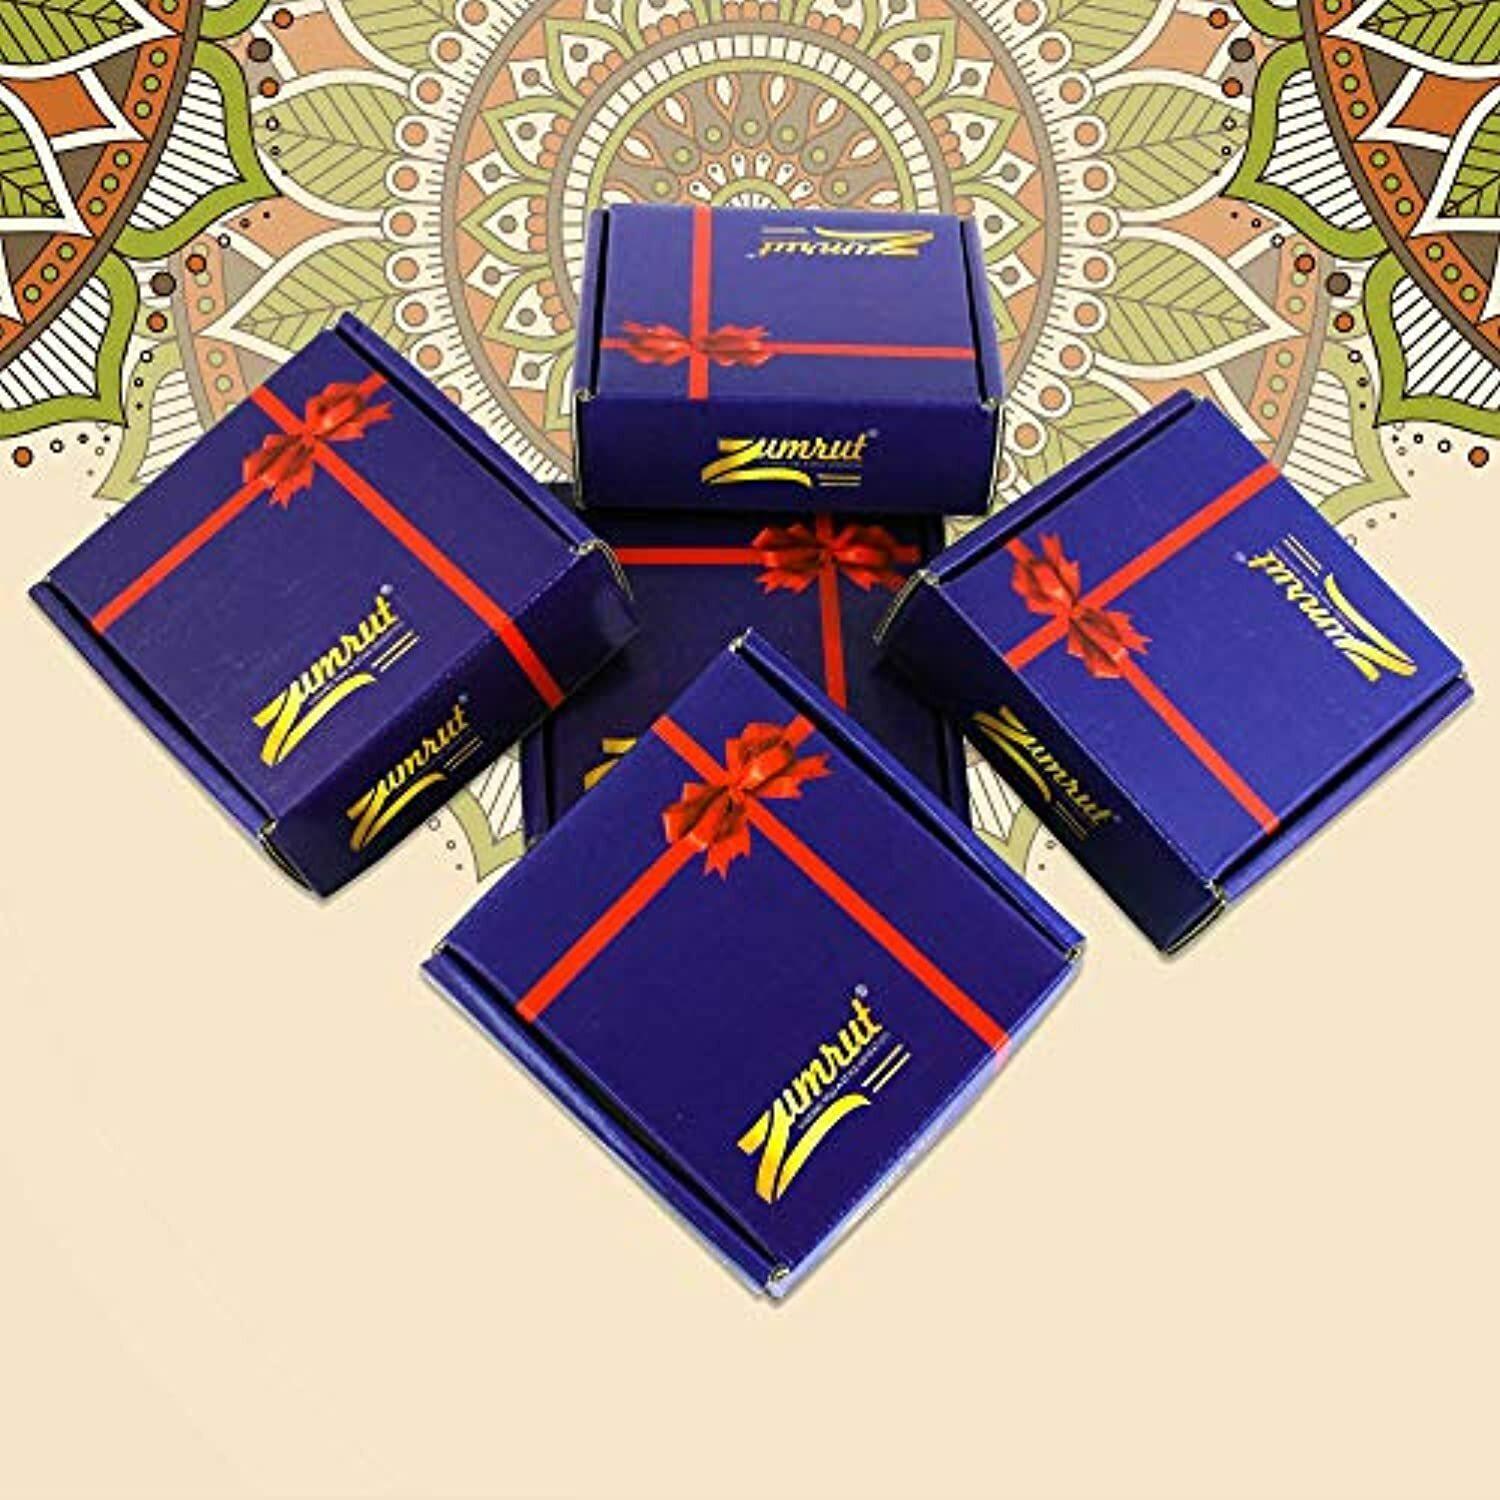
ZUMRUT MAKING YOU A STYLE SENSATION Silver Plated Mahadev Om with Damru and Rudraksha Pendant (Men and Women)
Type: Necklaces & Pendants
Brand: ZUMRUT MAKING YOU A STYLE SENSATION
Price: Rs. 349
 Zumrut is jaipur based leading manufacturer and exporter of high quality fashion and imitation jewellery, handmade painting jewellery,etc. Lord shivas damru and trishul, the brass pendant has been adorned.Lord shiva pendant of lord is developed with pure dedication which creates divinity and consecration towards a lord.This god pendant has high end fashion design which has elegance and style.Trishul said to destroy the evils from the earth damaroo(a musical instrument) fills the surroundings with positive energy.
Features: 100 risk free purchase money back if not delighted enjoy long lasting plating, handcrafted finish and attention to detail,Fashion match our handcrafted jewelry adds a stylish touch to your look, while allowing you to match it with dresses, t-shirts, formal wear, etc. To get the look you want. Make you can bring good luck to yourself and those around you,100 Skin friendly all our products are lead nickel free to ensure safety and comfort, even for sensitive skin,Made in india all our products are manufactured in india and are exclusively crafted to adorn your persona.
Included: 1 Locket Pendant